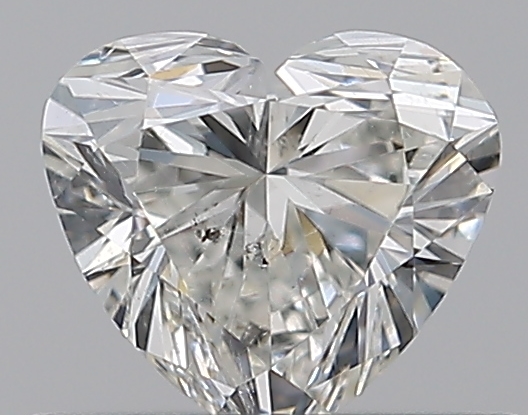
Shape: heart
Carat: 0.5
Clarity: SI2
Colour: I
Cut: EX
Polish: EX
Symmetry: VG
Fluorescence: N
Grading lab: GIA
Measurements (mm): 4.9 x 5.43 x 3.17